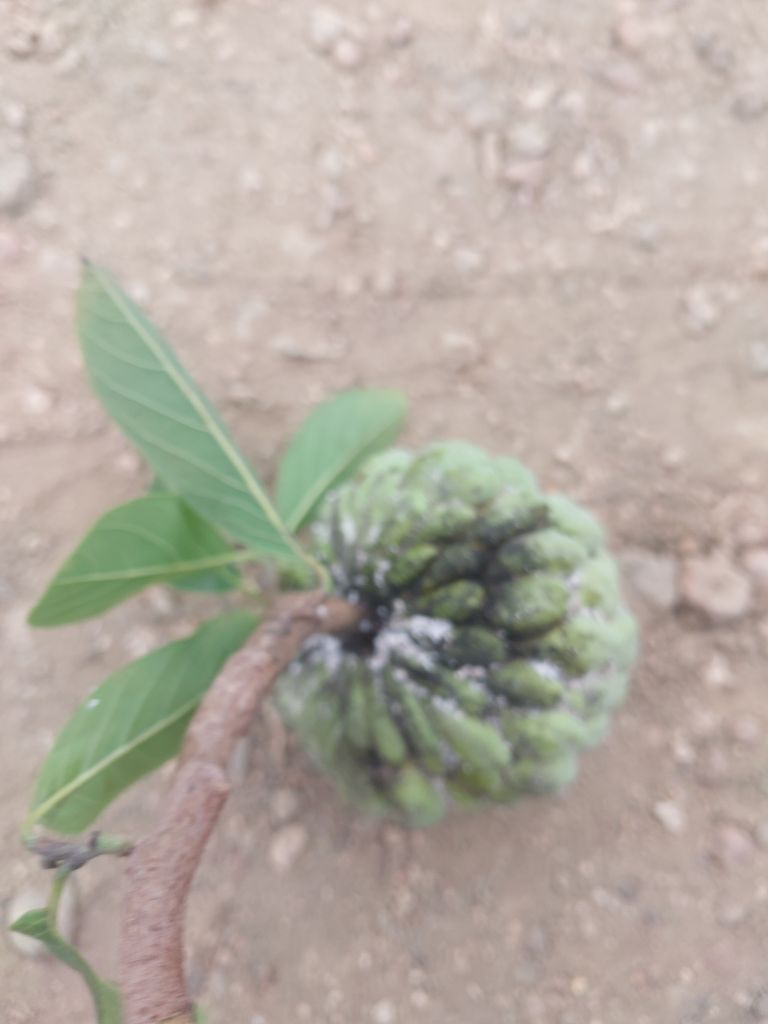
Disease label: Athracnose